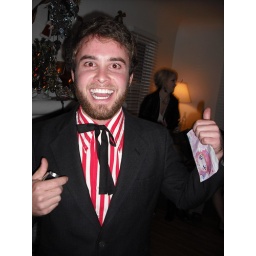
srsly candid shot of Scott after he got the whistle tip in the white elephant gift exchange. WHOOP WHOOOOOOOOOOP